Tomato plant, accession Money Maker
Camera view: bottom (45 deg); turntable rotation: 0 degrees
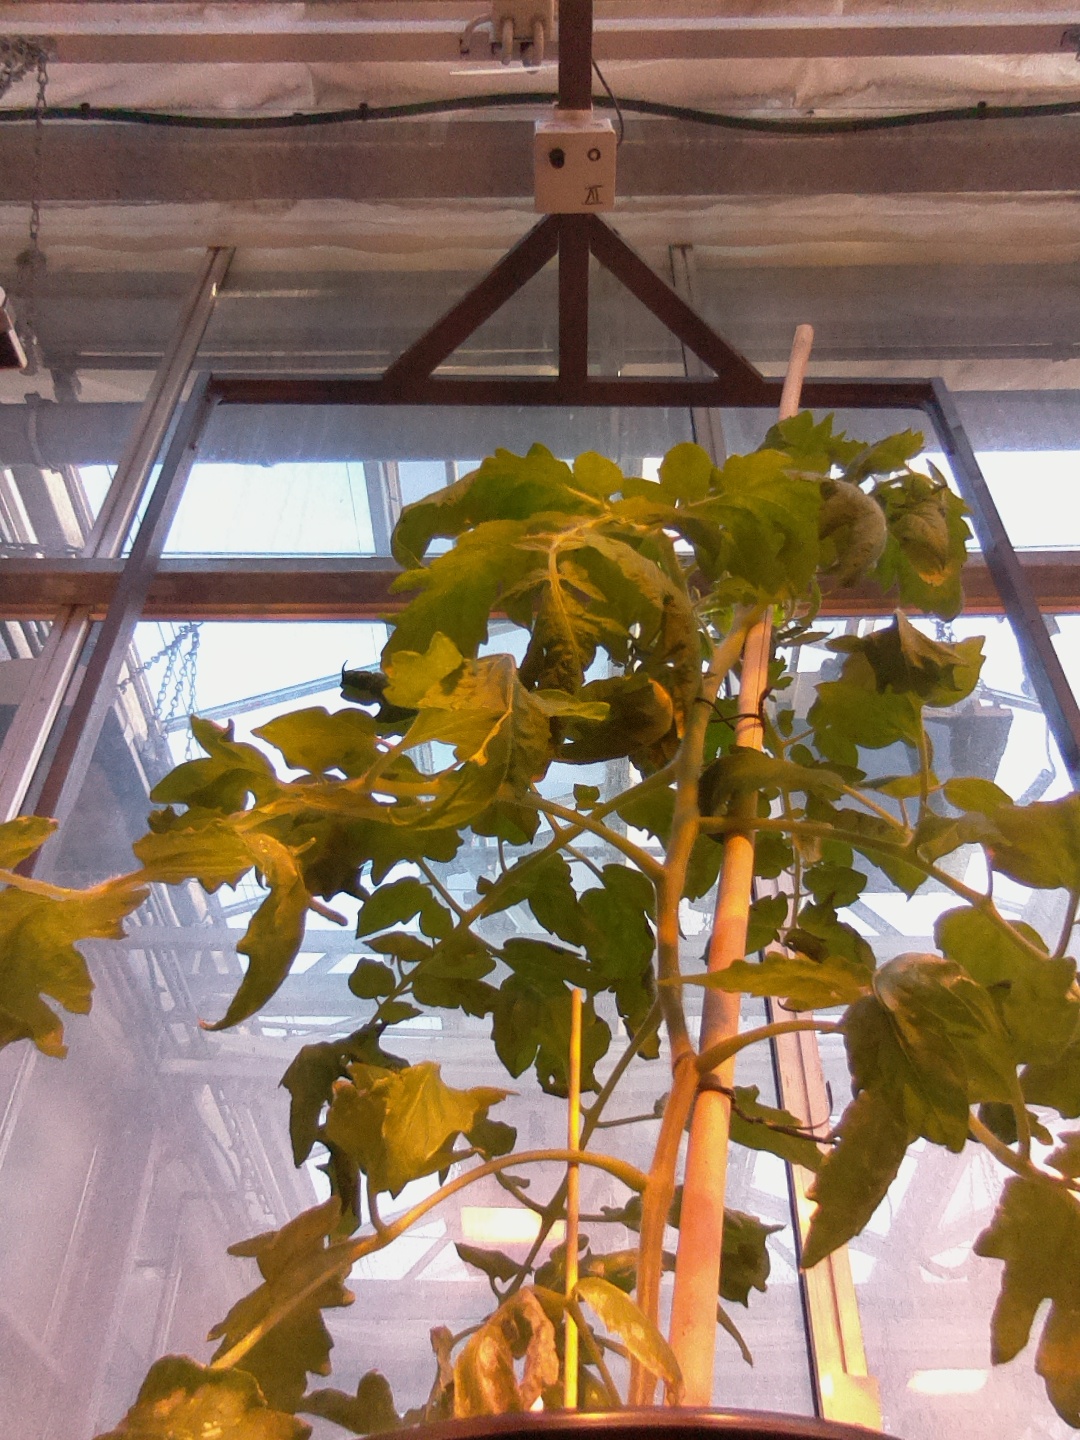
BBCH growth stage 53: 3 inflorescences visible